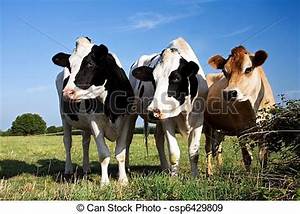
Label: cow